Toshirō Yanagiba

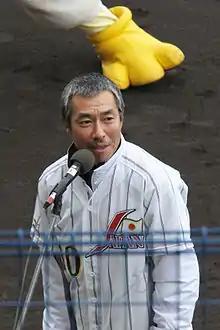
Toshiro Yanagiba in May 2012

Yanagiba has appeared in films such as the "Bayside Shakedown" series, "Chinese Dinner", and "Space Battleship Yamato".